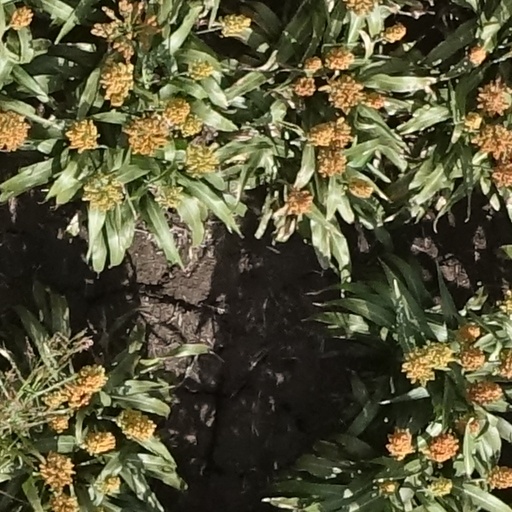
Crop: sorghum